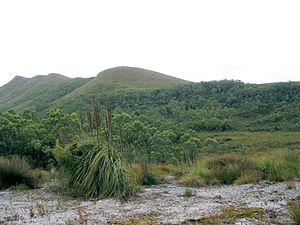
Gymnoschoenus sphaerocephalus est une espèce de plante de la famille des Cyperaceae, endémique d'Australie.
Gymnoschoenus est un genre de plantes à fleurs de la famille des Cyperaceae originaires d'Australie.